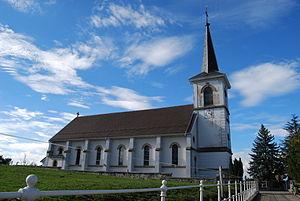
Corserey est une localité et une ancienne commune suisse du canton de Fribourg, située dans le district de la Sarine.